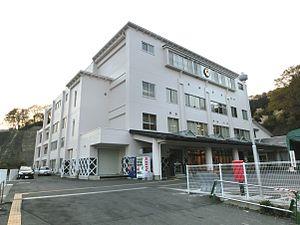
Ōtsuchi est un bourg du district de Kamihei, situé dans la préfecture d'Iwate, au Japon.